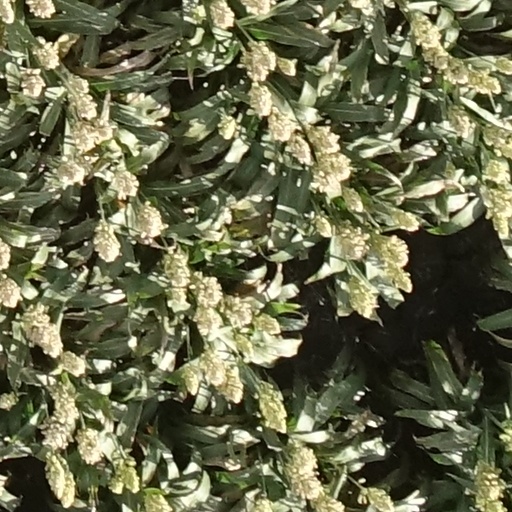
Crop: sorghum